Sveti Ilija Tunnel

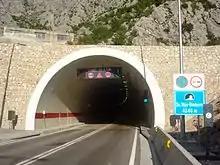
Sveti Ilija Tunnel - Southern Portal 002.jpg

The Sveti Ilija Tunnel is a road tunnel through Biokovo mountain that connects the coastal and continental parts of the Split-Dalmatia County.